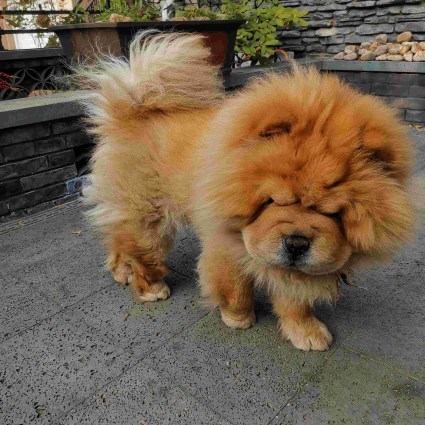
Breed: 329-n000119-chow